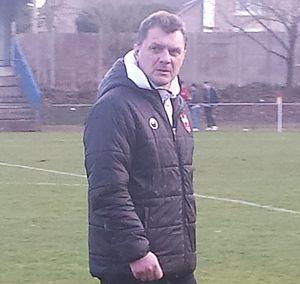
Jean-Luc Girard après le match RC Lens / US Ivry, comptant pour la quatorzième journée du championnat de CFA (quatrième division française) - Match en retard -, le 11 mars 2015 au Stade François-Blin d'Avion.
Jean-Luc Girard, né le 22 novembre 1965 à Paris, est un footballeur français devenu entraîneur.